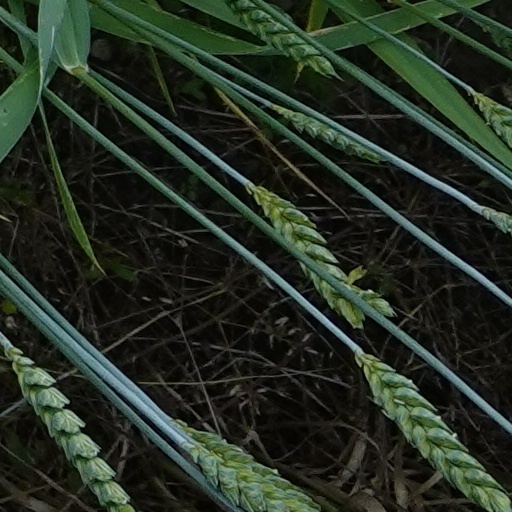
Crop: wheat